Heraldo de Aragón

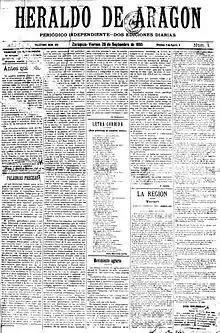
First issue of "Heraldo de Aragón" dated 20 September 1895

Heraldo de Aragón is a regional daily newspaper published in Zaragoza, Spain. The paper has been in circulation since 1895.